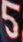
Number: 5